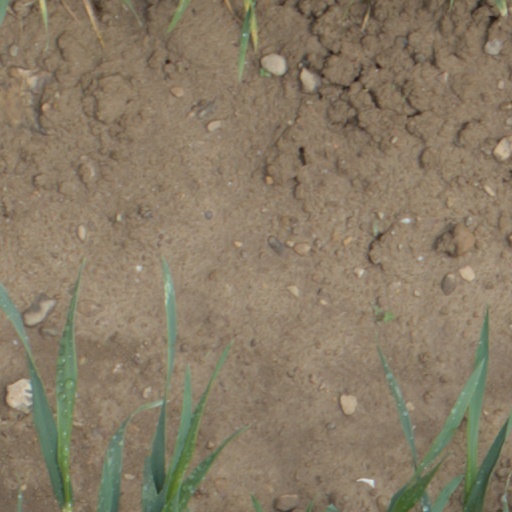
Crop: wheat